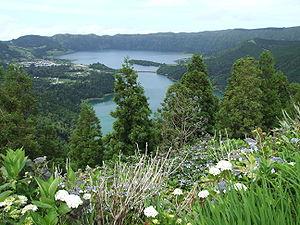
São Miguel, Açores, Portugal